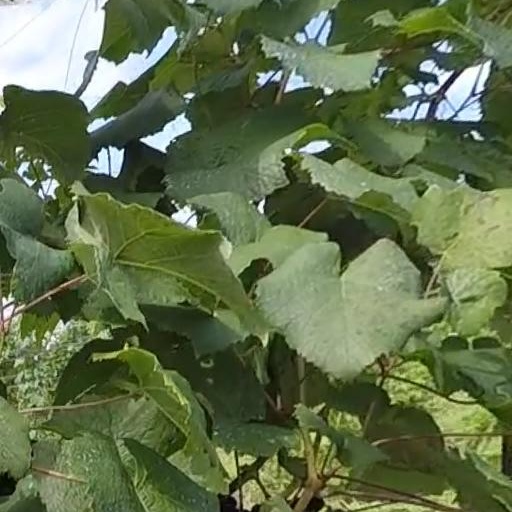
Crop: grape